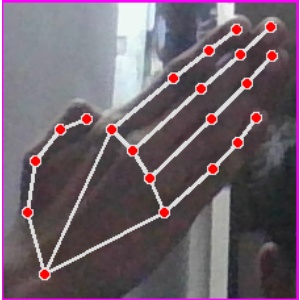
अक्षर: घ